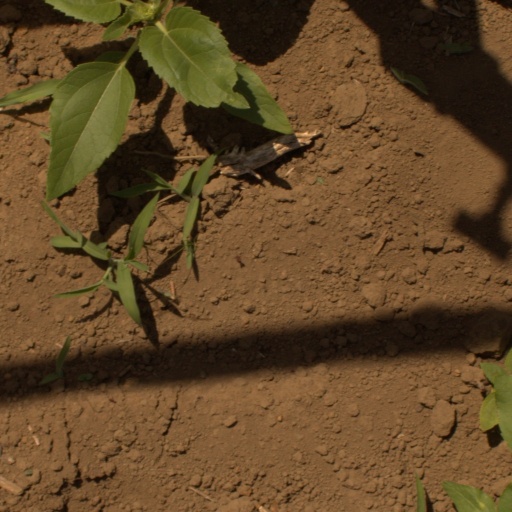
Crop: Jerusalem artichoke